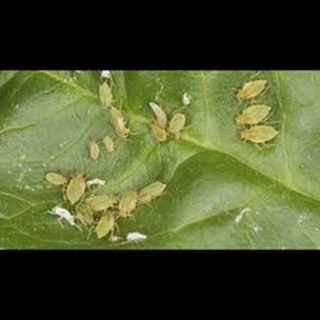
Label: wheat_aphid